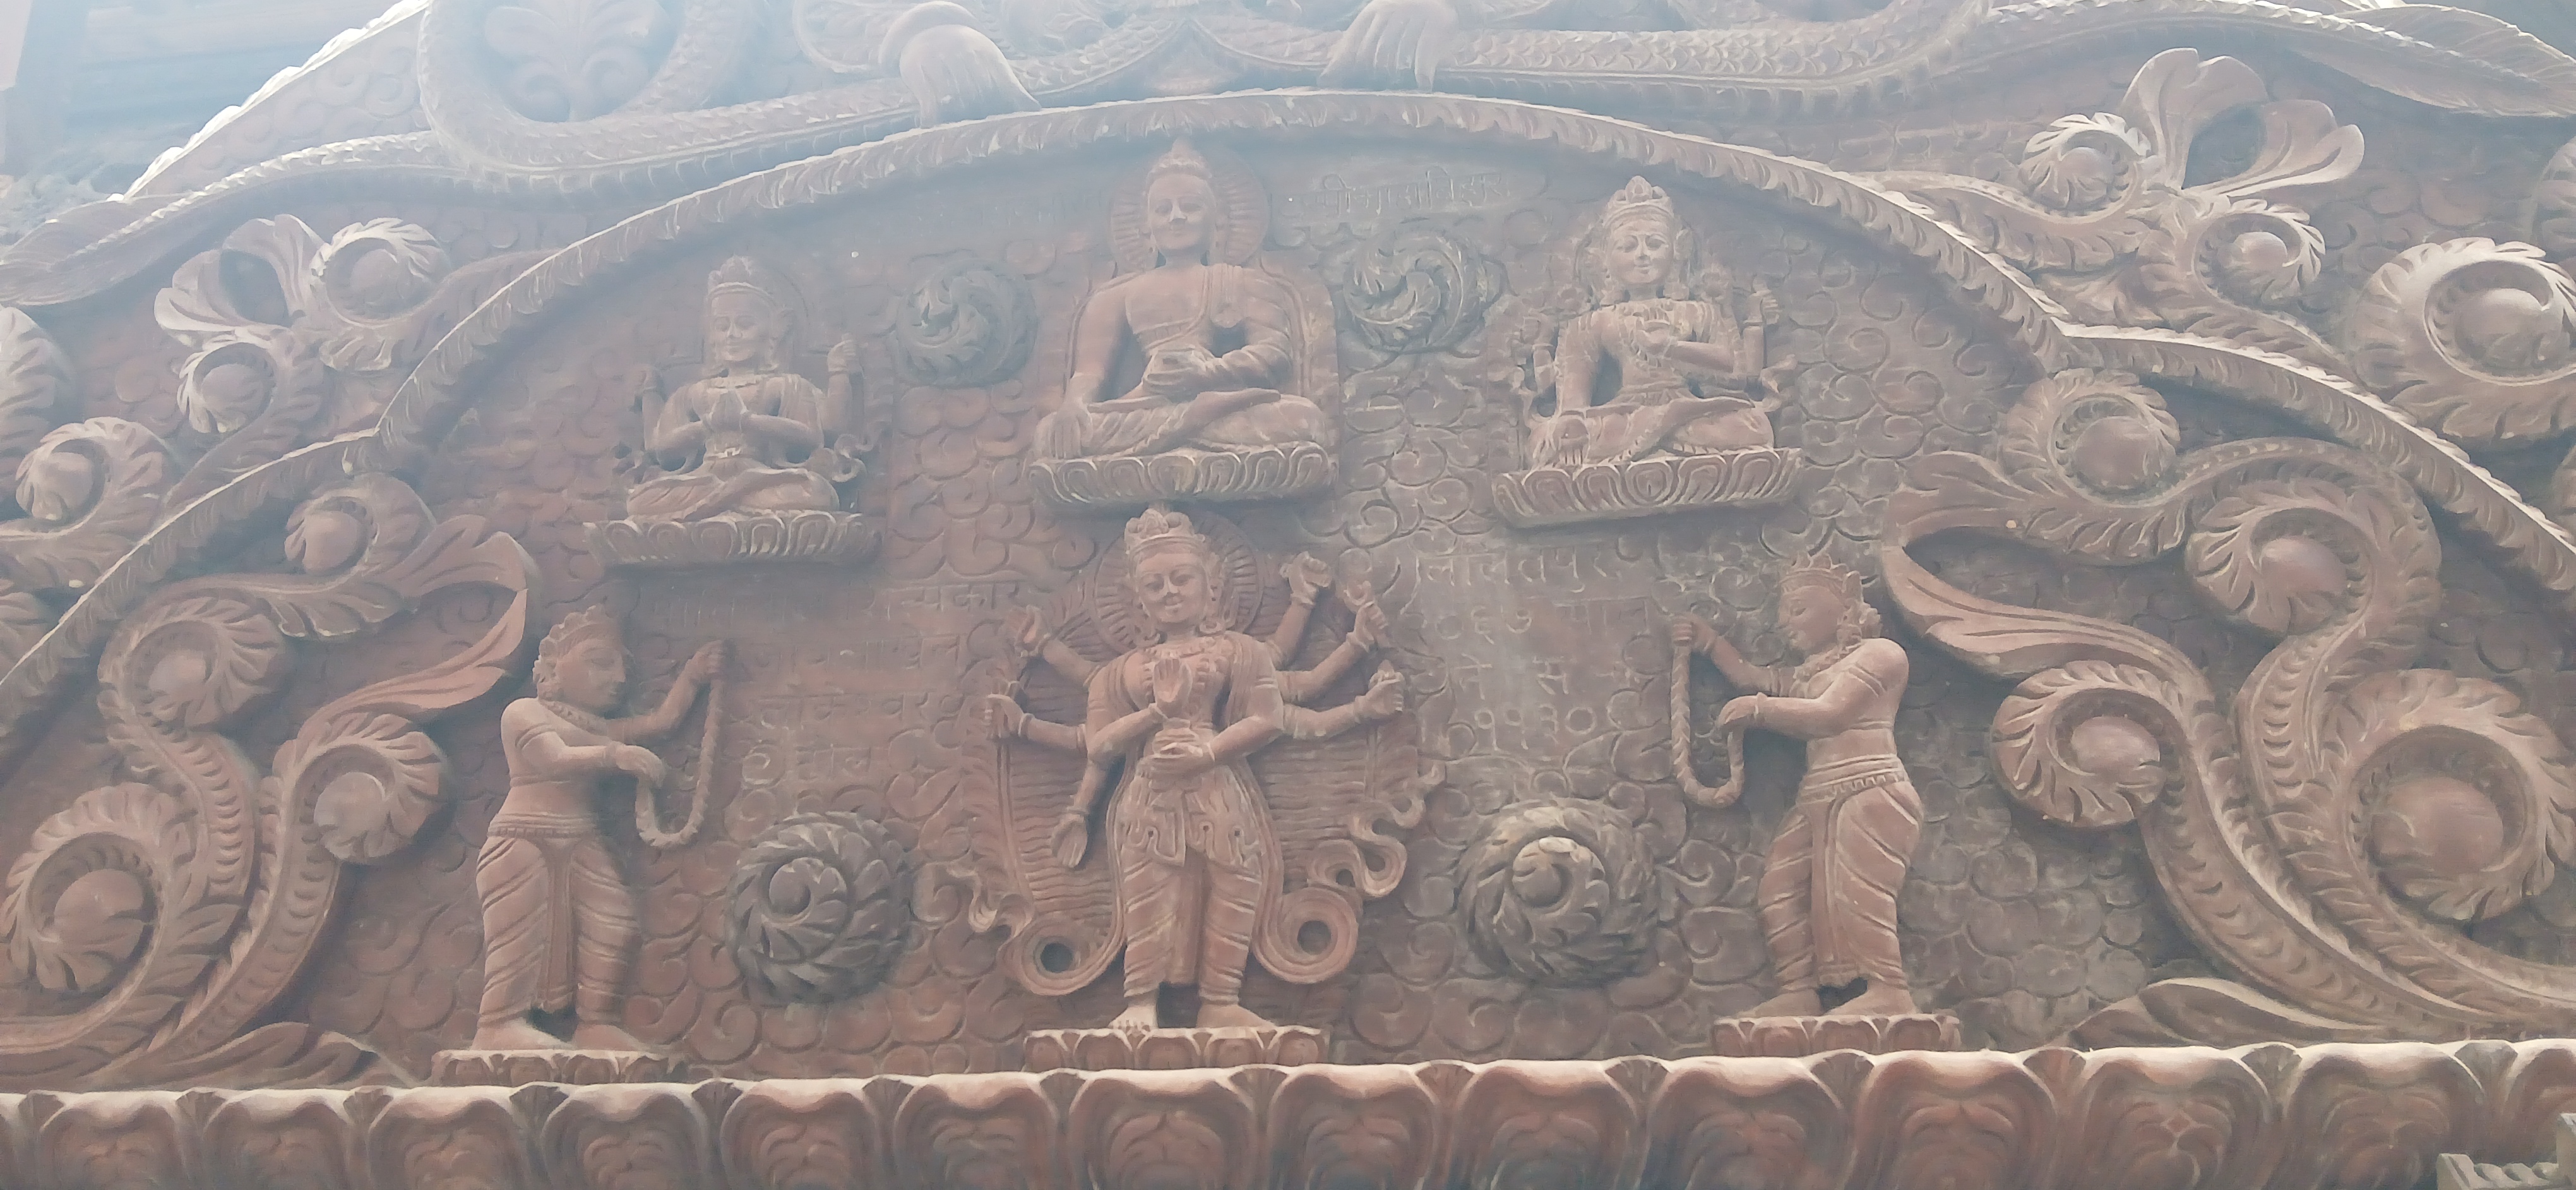
Heritage site: Sujat_Prabha_Maha_Bihar